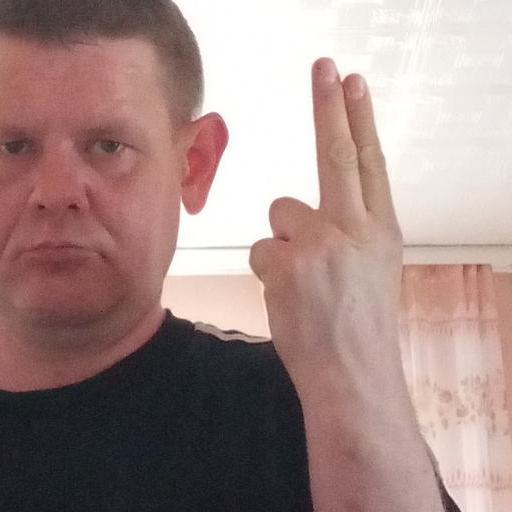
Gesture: two_up_inverted